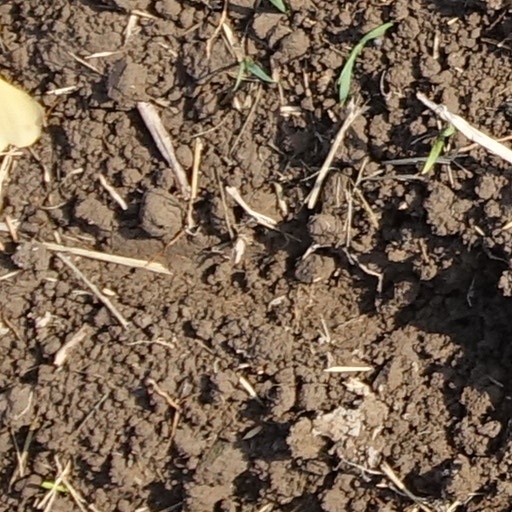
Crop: wheat